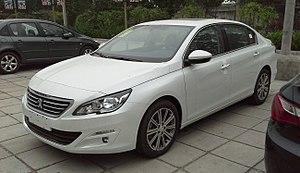
La Peugeot 408 est une berline familiale Peugeot, fondée sur la Peugeot 308. Elle est vendue en Asie, en Russie, en Amérique du Sud et dans certains pays d'Europe. La première génération est sortie en 2010, la deuxième, en 2014.